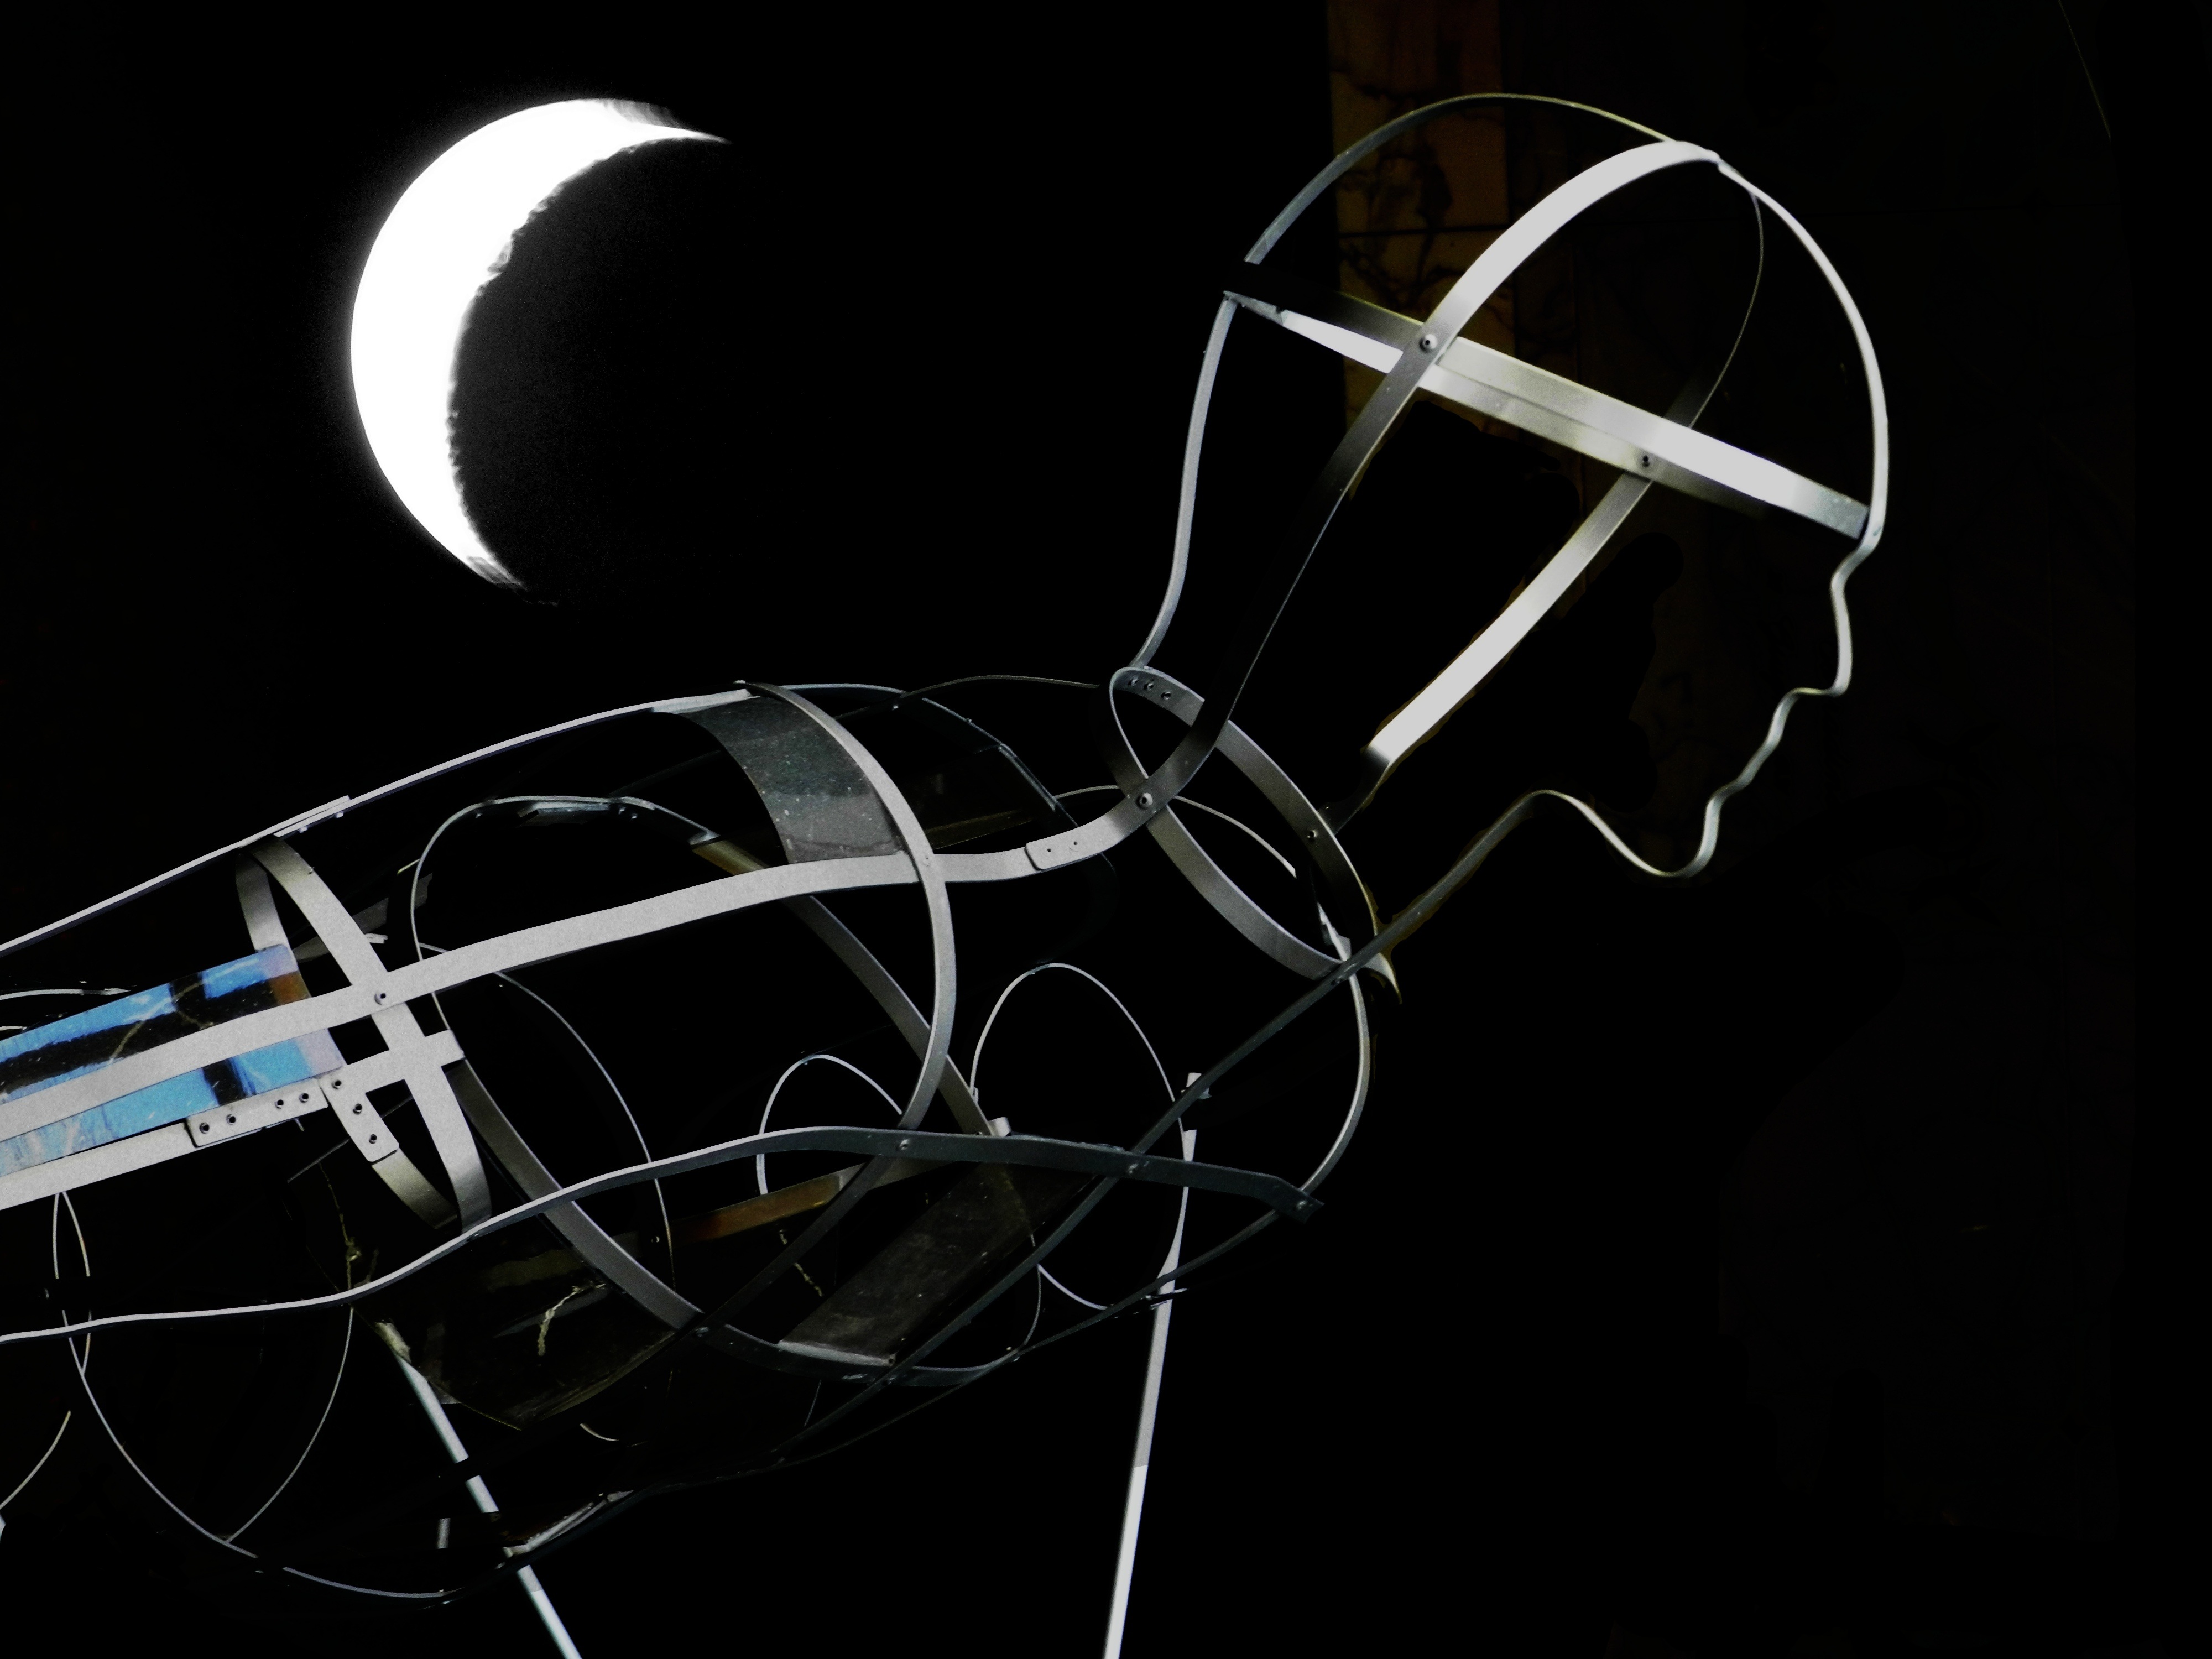
light, night, steel, metal, moon, font, illustration, iron